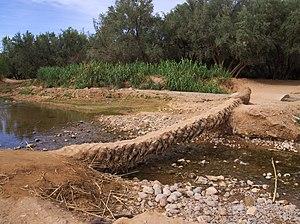
La province de Tinghir est une subdivision à dominante rurale de la région marocaine de Drâa-Tafilalet. Elle tire son nom de son chef-lieu, Tinghir.